Inge the Elder

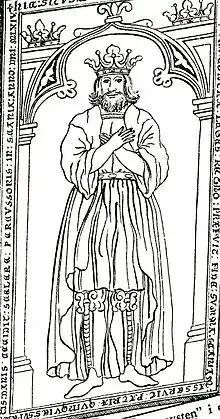
image of his 16th century cenotaph

Inge the Elder (Swedish: "Inge Stenkilsson"; Old Norse: "Ingi Steinkelsson"; died c. 1105–1110) was a king of Sweden. In English literature he has also been called "Ingold". While scant sources do not allow a full picture of his term of kingship, he is known to have led a turbulent but at length successful reign of more than two decades. He stands out as a devout Christian who founded the first abbey in Sweden and acted harshly against pagan practices. The kingdom was still an unstable realm based on alliances of noblemen, and Inge's main power base was in Västergötland and Östergötland; one of the earliest chronicles that mention his reign knows him as "rex gautorum", king of the Geats.